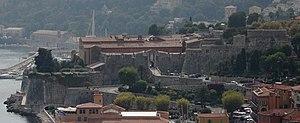
La citadelle Saint-Elme située à Villefranche-sur-Mer est un monument historique du XVIᵉ siècle s’enserrant dans un ensemble architectural militaire plus large incluant le Fort du mont Alban, la tour Saint-Hospice de Saint-Jean-Cap-Ferrat et la batterie de Beaulieu-sur-Mer. Ce dispositif constituait un ensemble défensif autour du port royal de la Darse, le port militaire des États de Savoie.